Answer in natural language. Which object is closer to the camera taking this photo, Doorframe or Television? Choose between the following options: Television or Doorframe
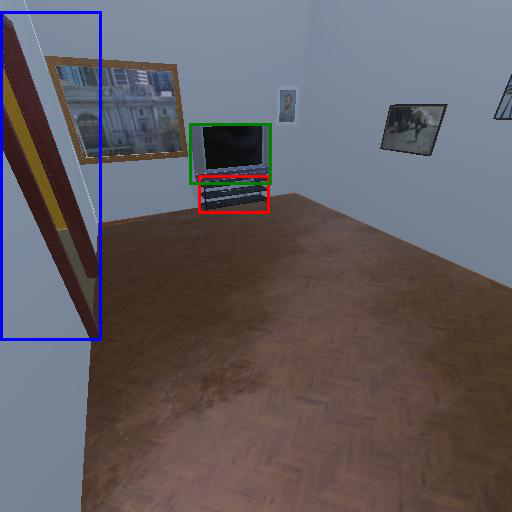
<answer>Doorframe</answer>